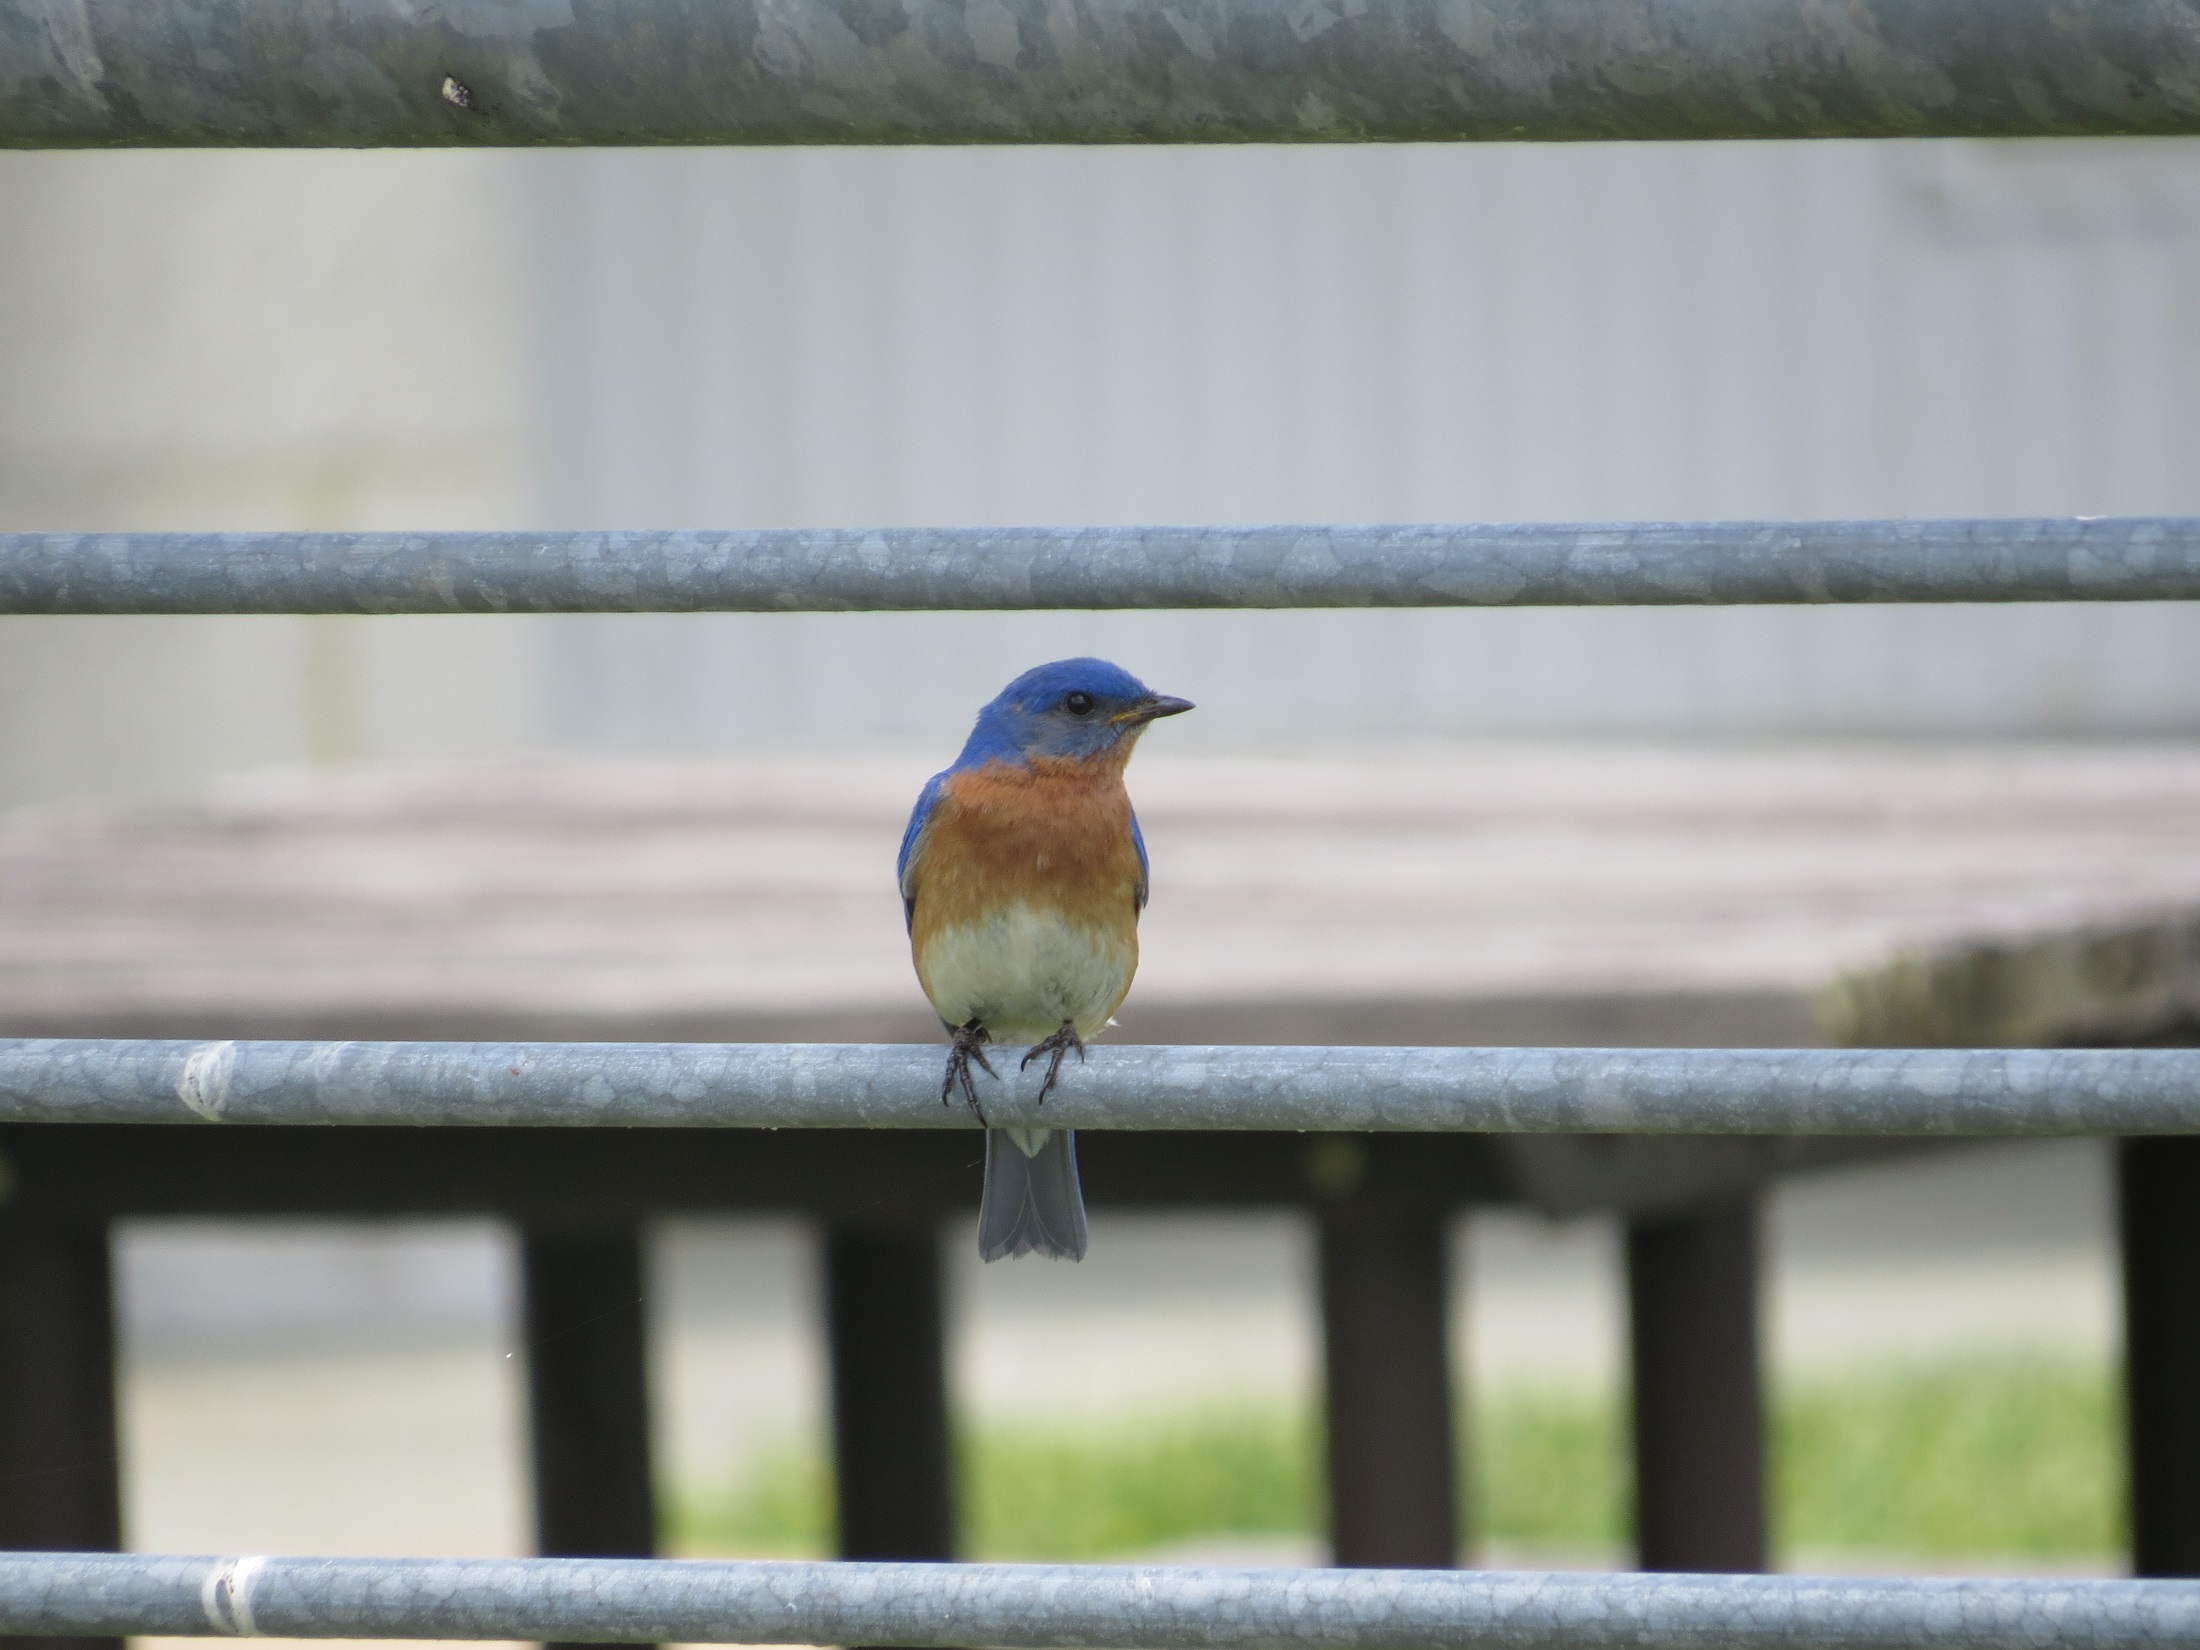
nature, branch, bird, looking, wildlife, zoo, railing, portrait, beak, blue, fauna, close up, songbird, vertebrate, bluebird, perched, eastern bluebird, old world flycatcher, perching bird